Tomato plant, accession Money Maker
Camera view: vertical (180 deg); turntable rotation: 300 degrees
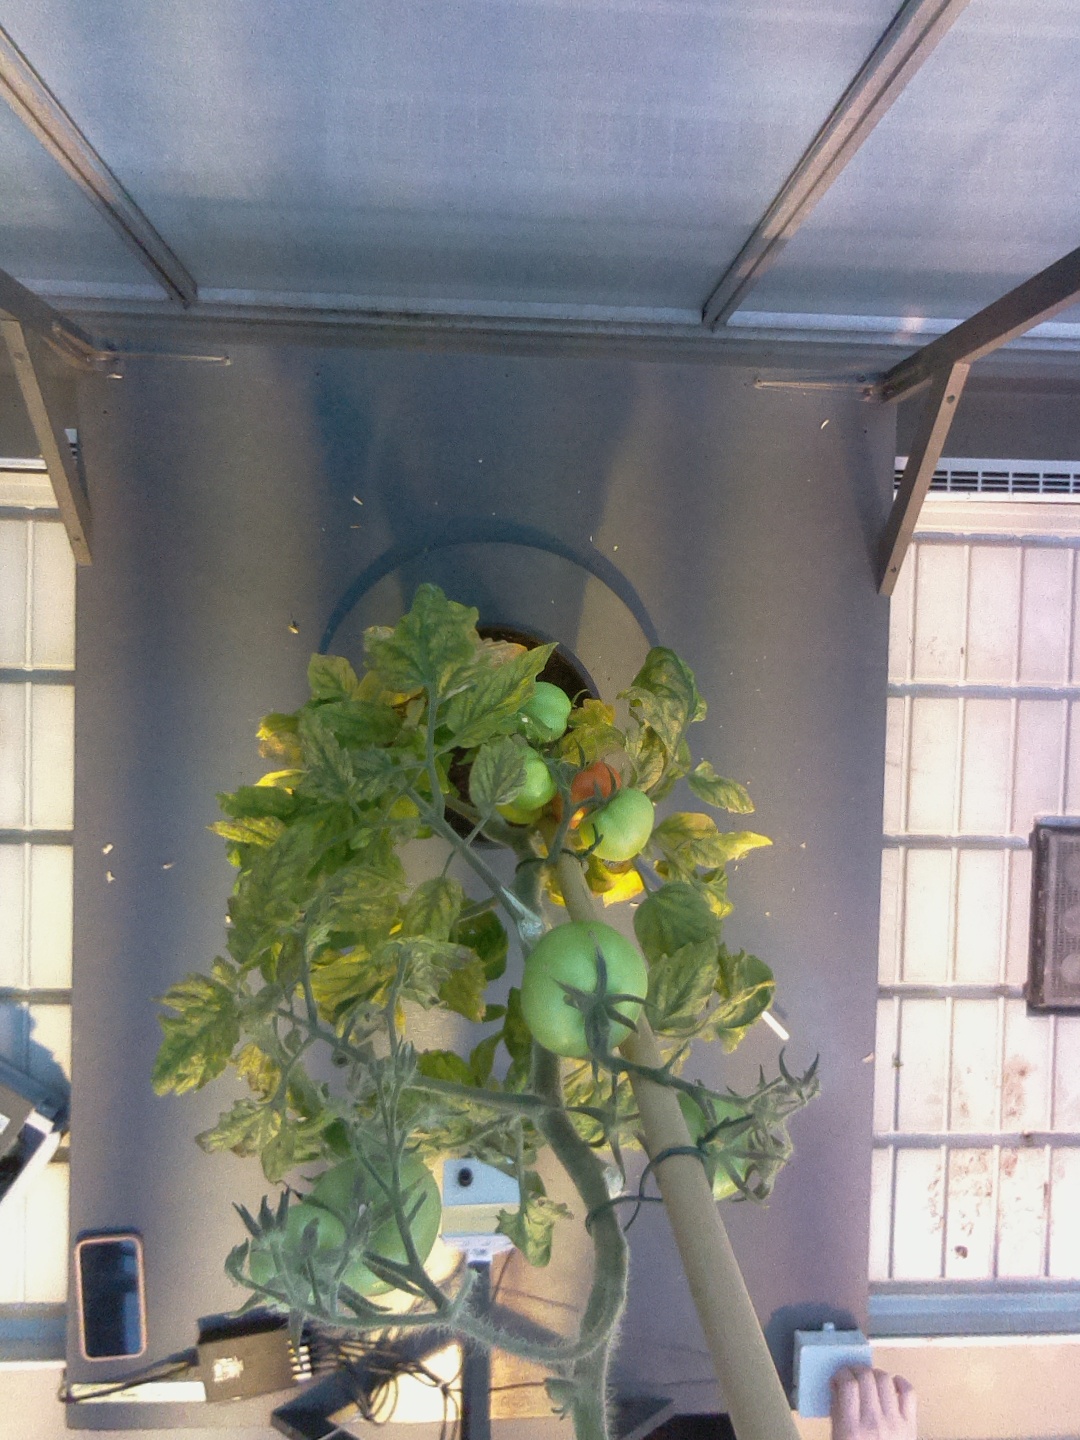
BBCH growth stage 81: 10%-20% of fruits show typical fully ripe color